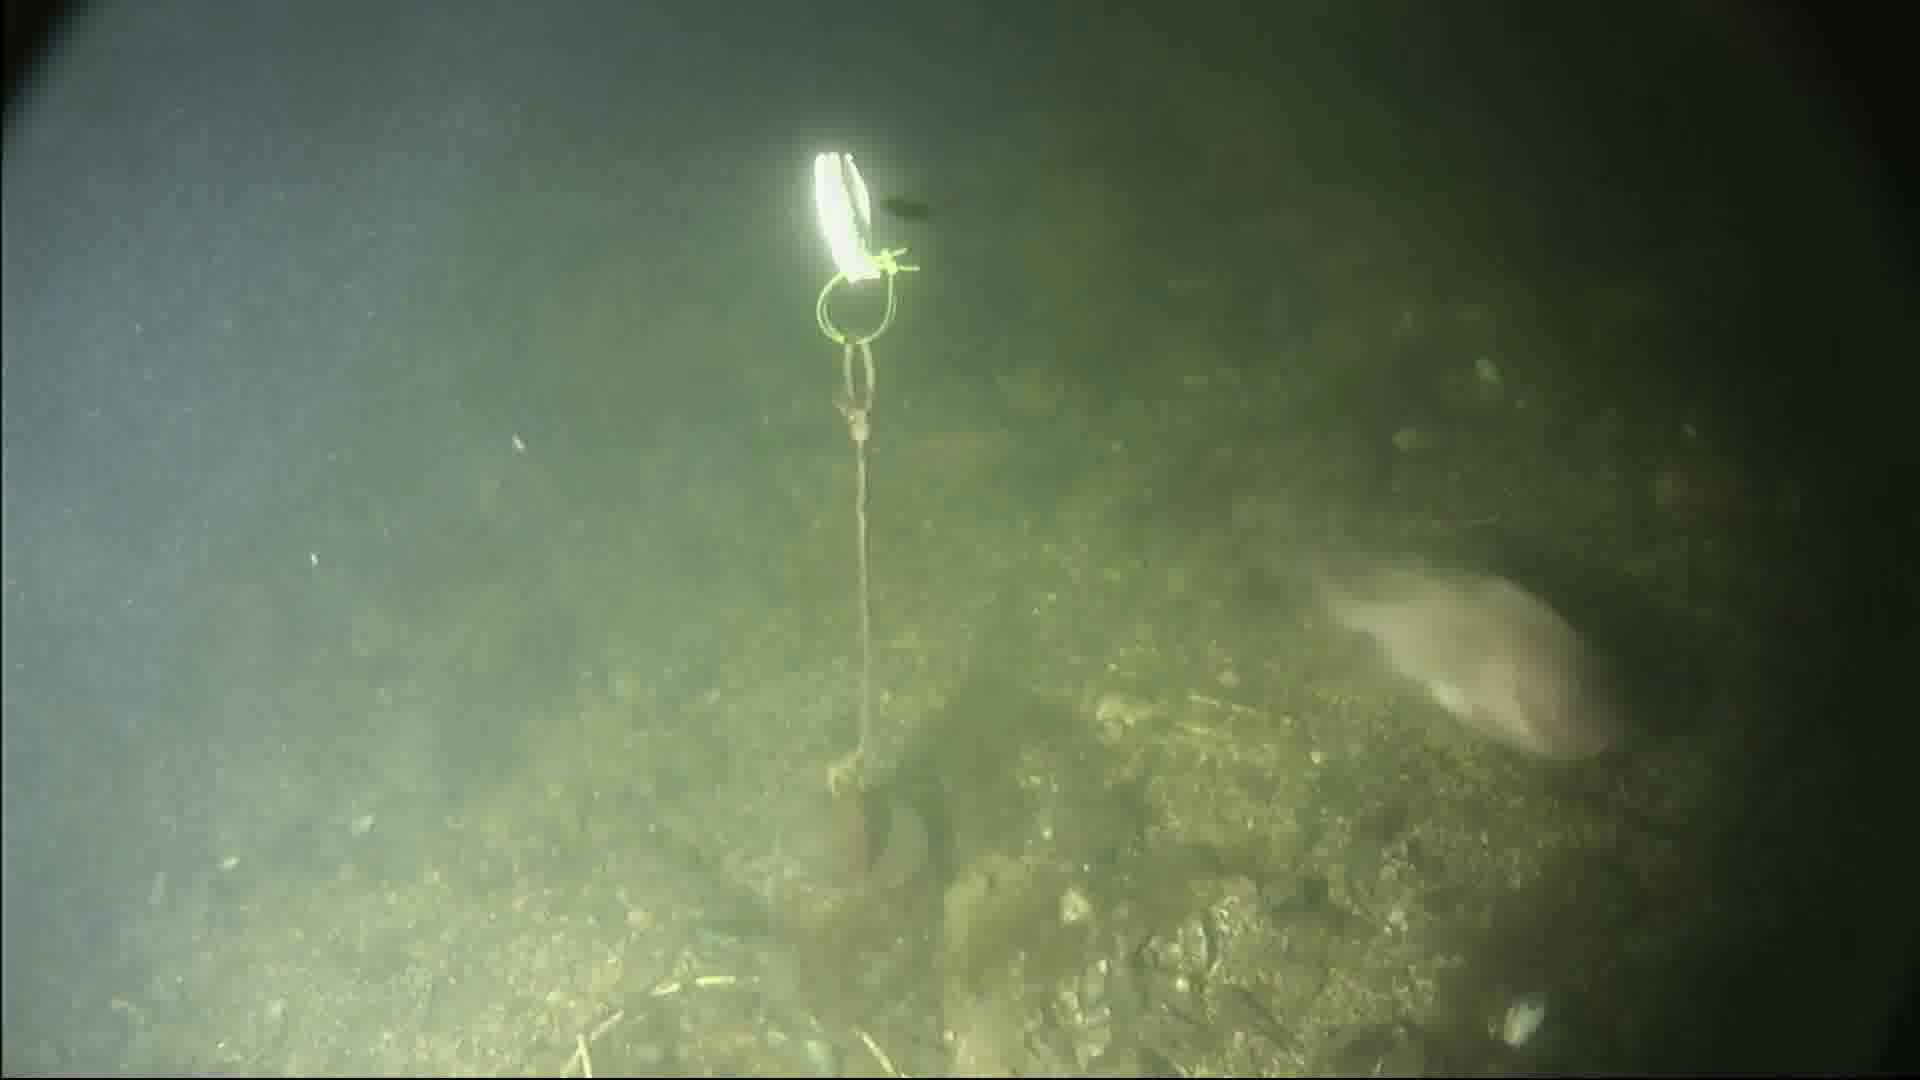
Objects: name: fish